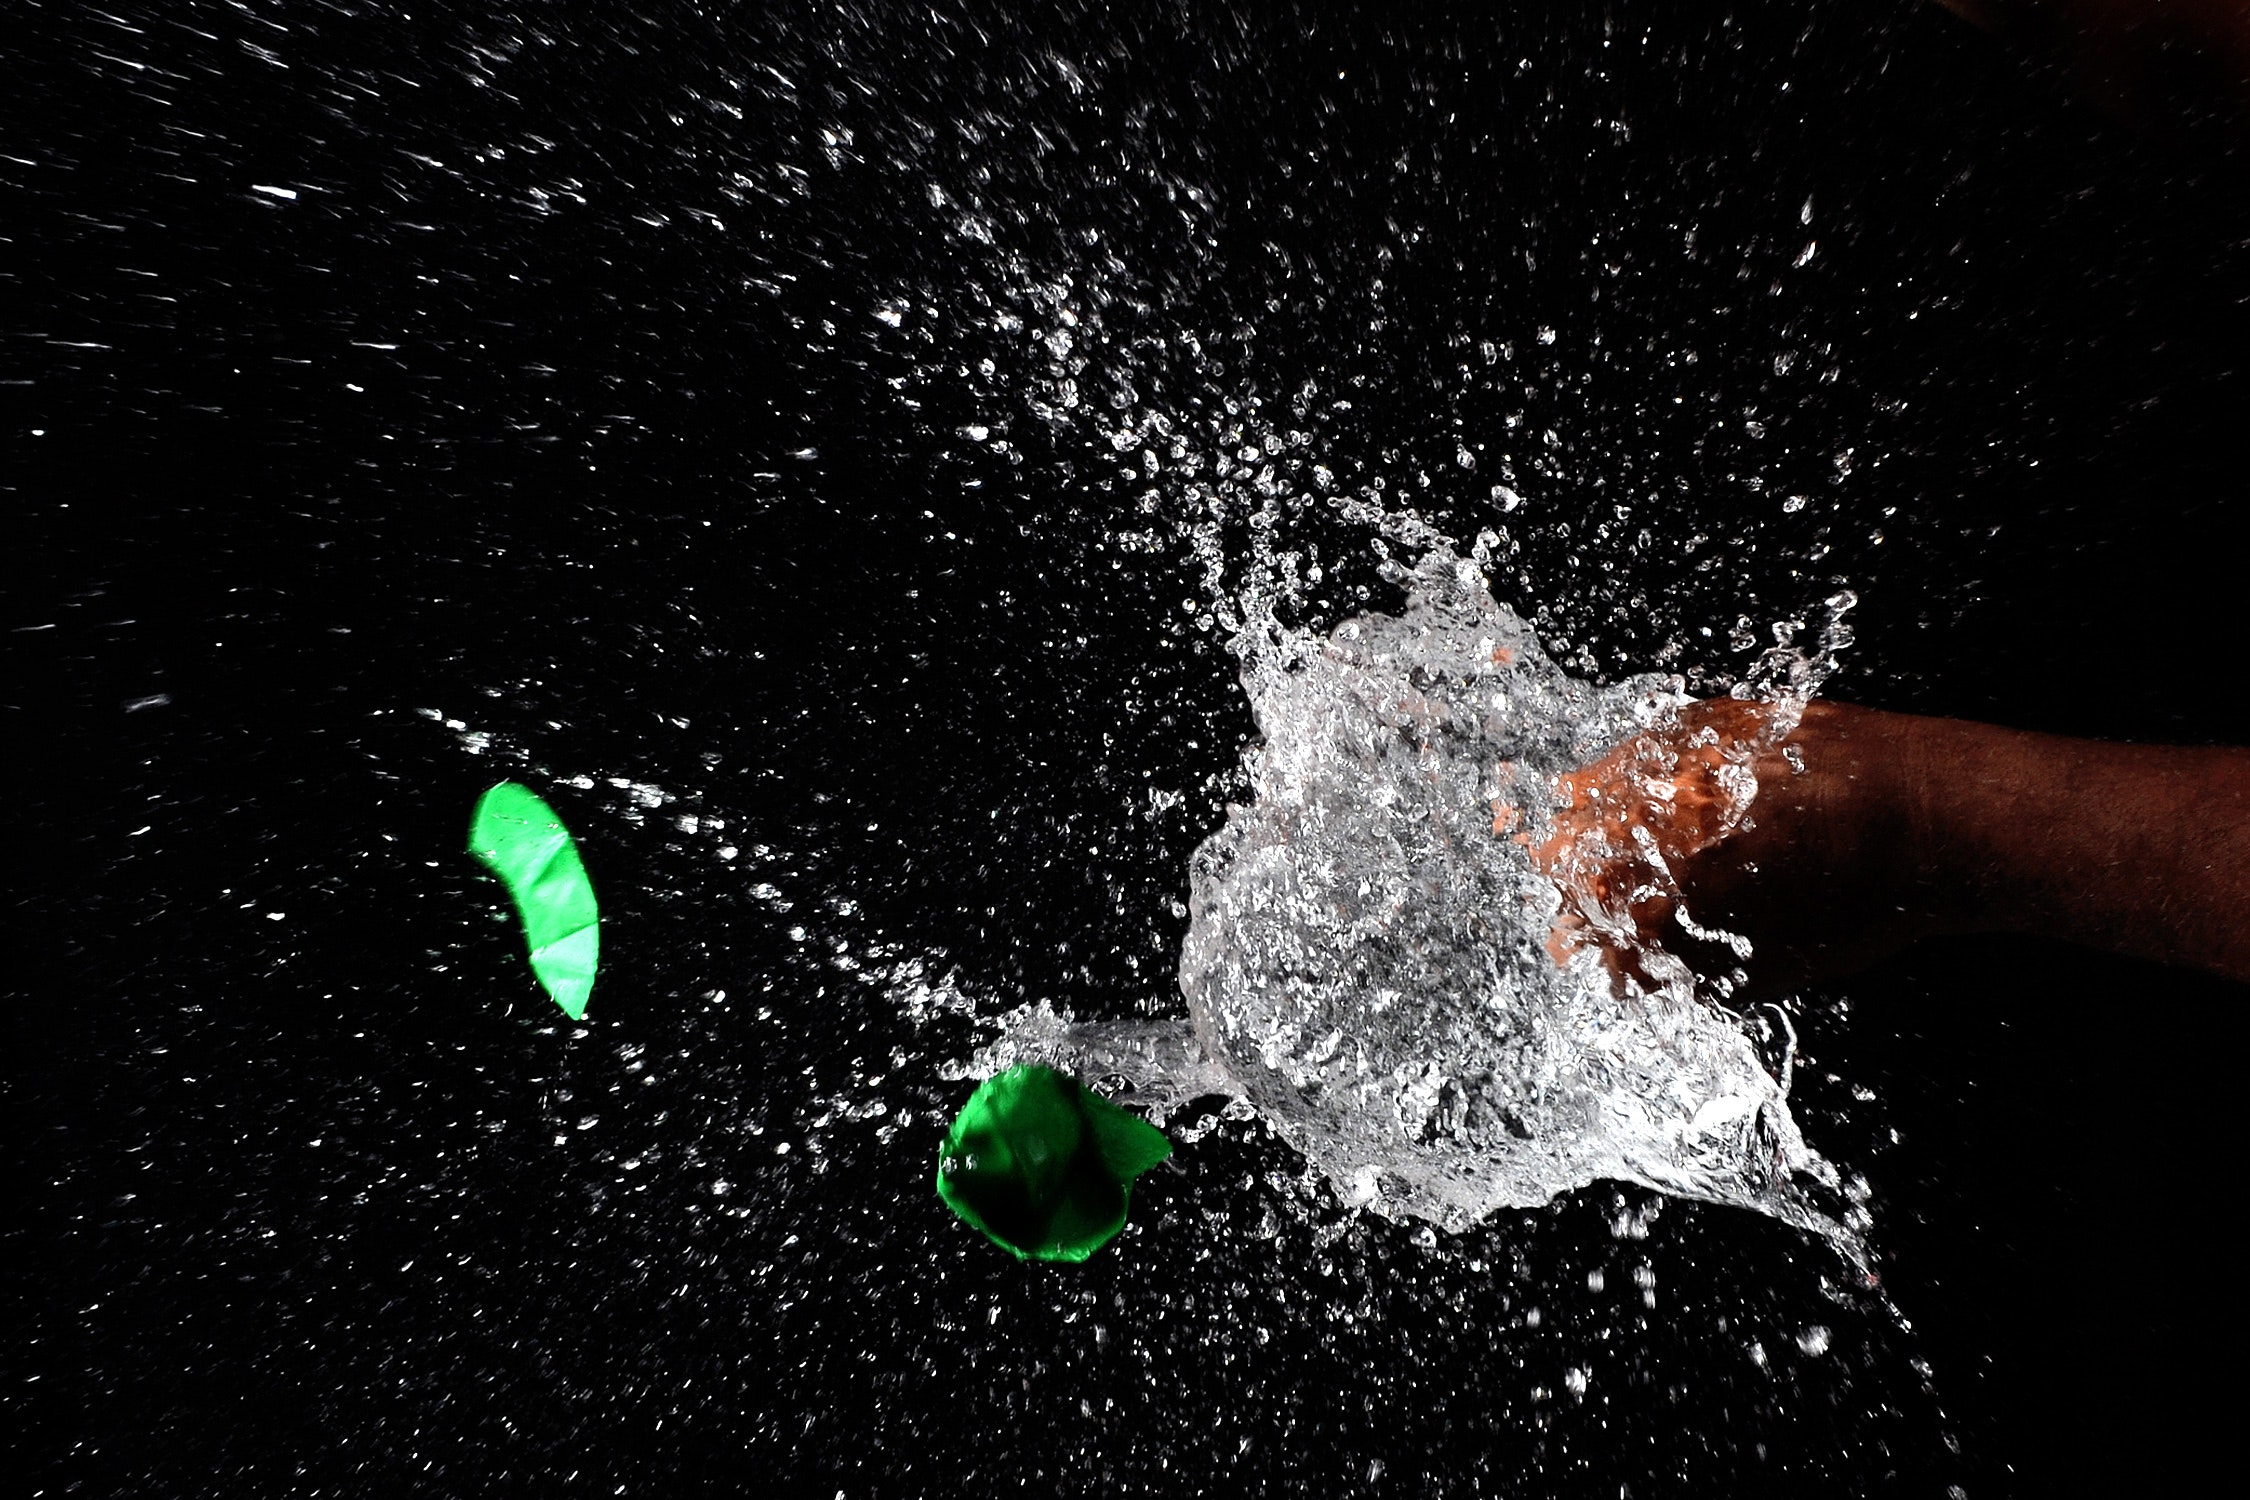
water, green, space